Henry Rohlman

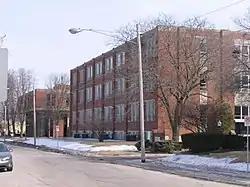
Marycrest College was founded in Davenport when Rohlman was the diocesan bishop.

Two colleges for women were started in the diocese during Rohlman's episcopate. The Sisters of St. Francis in Clinton established Mt. St. Clare College (later Ashford University) in 1928. It was an extension of their academy, which had been established in the 1890s. St. Ambrose College started a woman's division in 1934 and continued to support it as it searched for a religious order of women to take it over. In 1937 property was secured for a woman's college in Davenport on the west side of the city. The Congregation of the Humility of Mary at Rohlman's urging established Marycrest College in 1939 from the woman's division of St. Ambrose.